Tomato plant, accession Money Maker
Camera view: vertical (180 deg); turntable rotation: 240 degrees
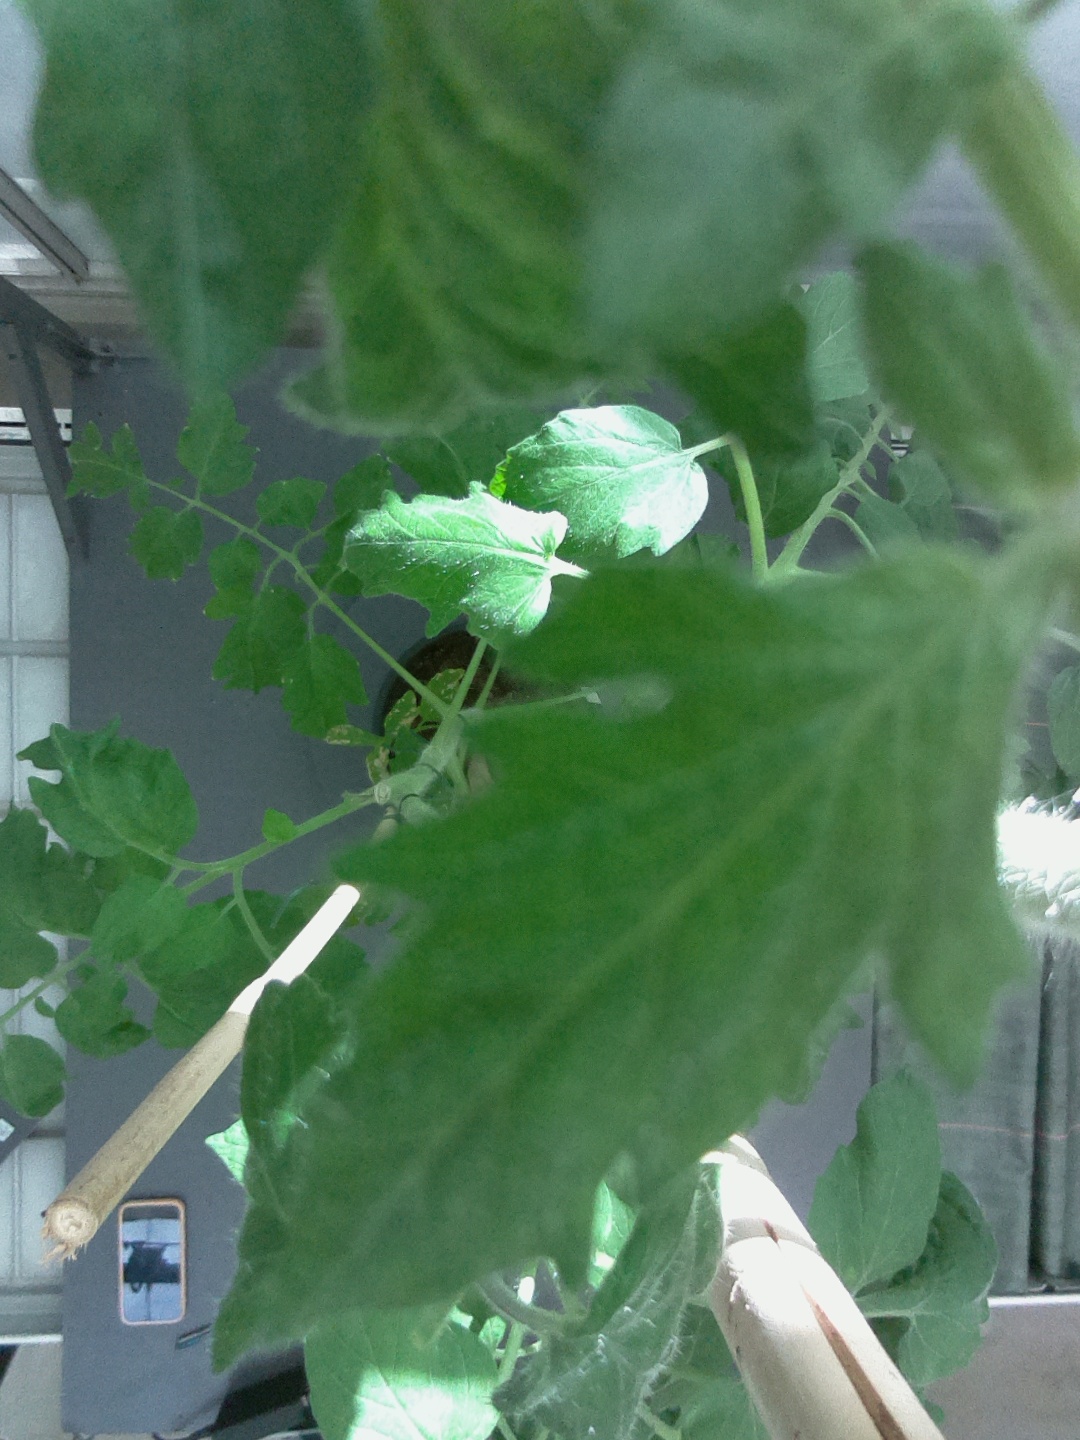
BBCH growth stage 28: 80%-90% Side shoots formed